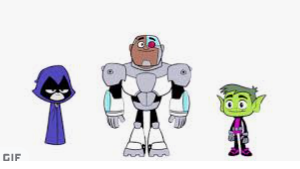
Portrait style: Cartoon Portrait